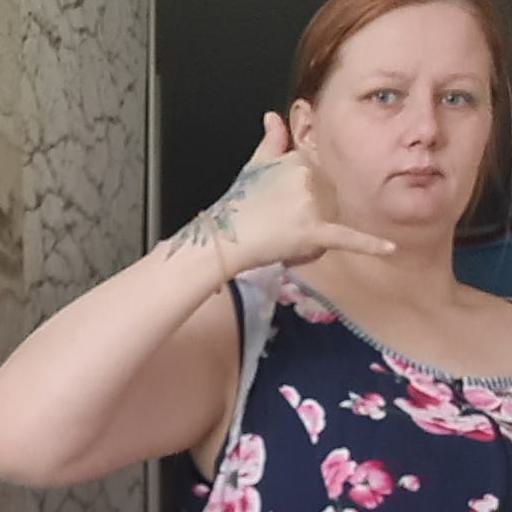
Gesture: call